Streptocarpus

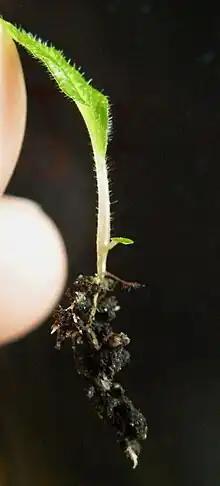
"Streptocarpus" seedling showing normally rudimentary second cotyledon

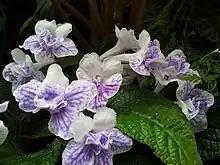
"Streptocarpus" 'Chorus Line' - a double-flowered variety

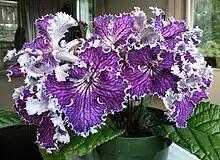
"Streptocarpus" 'DS-Heart of Kai' - a variety created in Ukraine

Each grower will have their own preferences for cultivation. The details given below are a tested general guide, but "Streptocarpus" will do quite well on either side of these optimums.